Mary Kom (film)

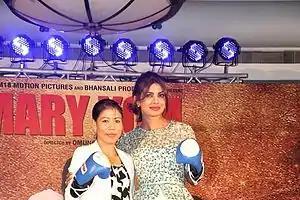
Kom and Chopra at the music release of the film

During his work as an art director on Sanjay Leela Bhansali's "Saawariya" (2007), Omung Kumar started writing two scripts simultaneously for his directorial debut. However, none of the films were made. He then asked writer Saiwyn Quadras to look for a female biographical subject for his first film, specifying "a role that no actress would turn down." He added that he "wanted to make a film that would be like the "Mother India" of someone's career." Historical personalities such as Rani Laxmi Bai and Queen Elizabeth I of England came up for discussion; however they did not inspire Kumar. Quadras put forward the name of five-time world boxing champion Mary Kom, who despite numerous achievements, was at that time an unfamiliar name in India. Kumar admitted that he felt disgusted after being told of Kom's achievements as he was unaware of her existence. Quadras later approached Kumar with the script for "Mary Kom", and he decided to make his directorial debut with it.